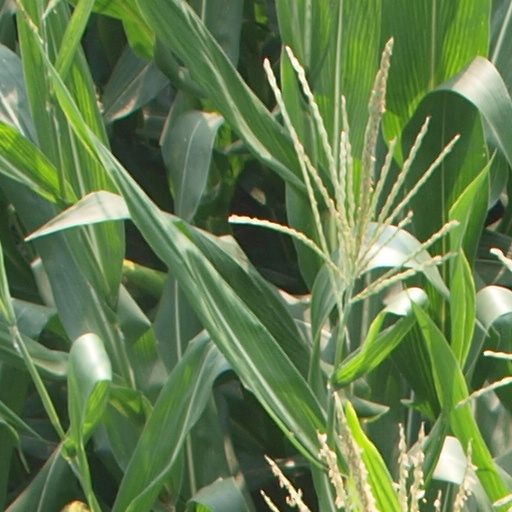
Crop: maize; corn